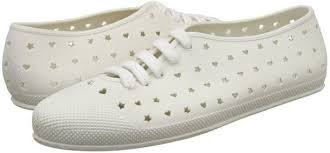
Label: Clog